Clontarf Castle

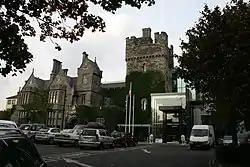
Clontarf Castle from the front, showing 1837 core with modern lobby and other additions

Clontarf Castle is a much-modernised castle, dating to 1837, in Clontarf, Dublin, Ireland, an area famous as a key location of the Battle of Clontarf in 1014. There has been a castle on the site since 1172. In modern times, it has functioned as a bar, cabaret venue, and hotel.